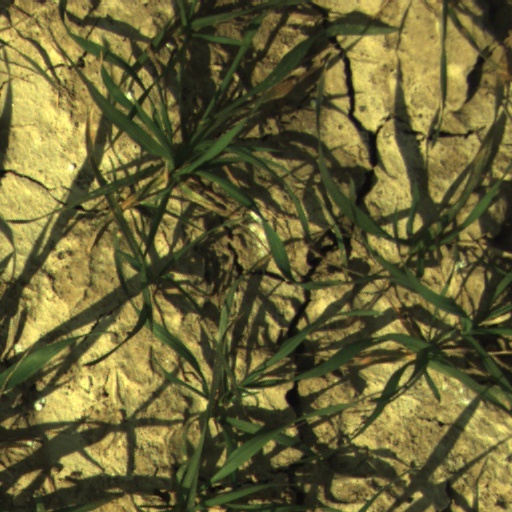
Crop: wheat